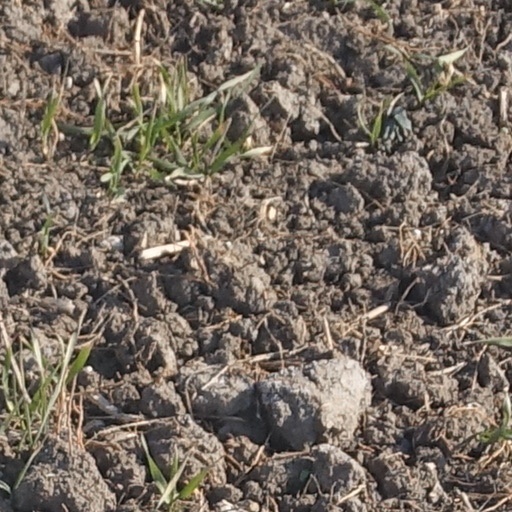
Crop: wheat